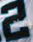
Number: 2